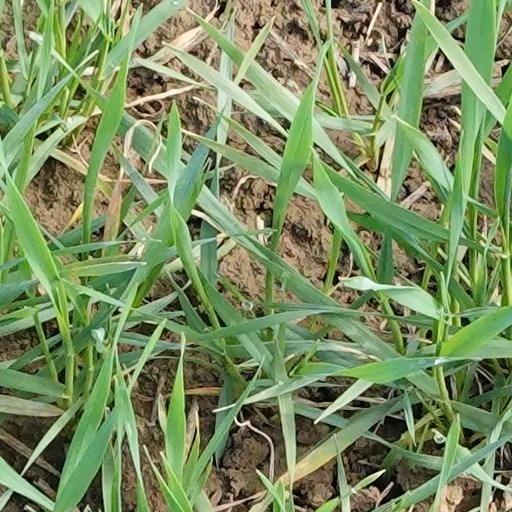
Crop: wheat